Mohamed Abdullahi Mohamed

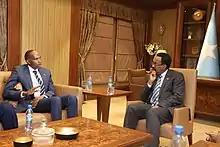
President Mohamed with Prime Minister Hassan Ali Khaire

Khaire resigned following a vote of no confidence on 25 July 2020, accusing him of failing to deliver promises including improving the national security and implementing a timely one person, one vote election. Removal of Prime Ministers in Somalia is not unusual, with only two of the over ten who have served since 2000 not being dismissed from the post. The Secretary General of the United Nations António Guterres expressed concern, saying that the acting Prime Minister would not be able to perform certain constitutional duties because he was serving on an interim basis.